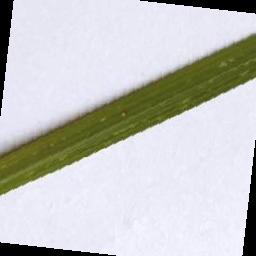
Label: Rice___Leaf_Blast